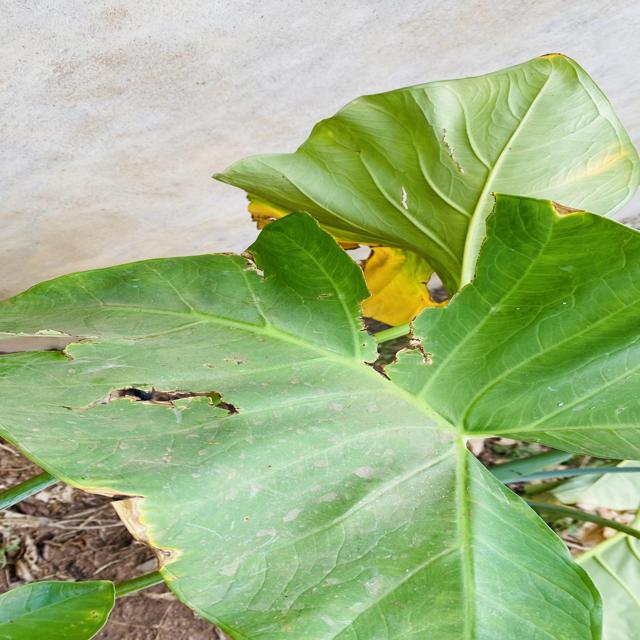
Label: Late_Blight